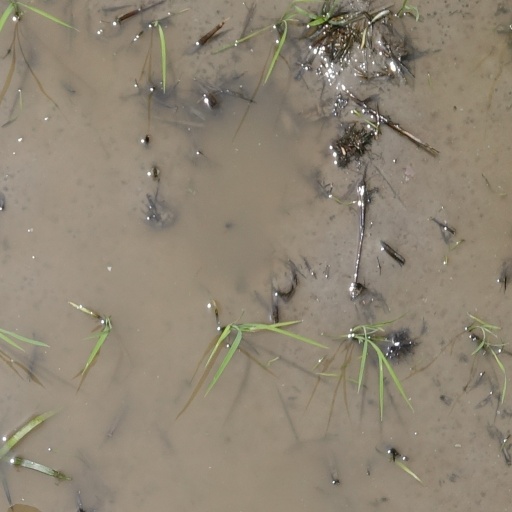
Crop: rice